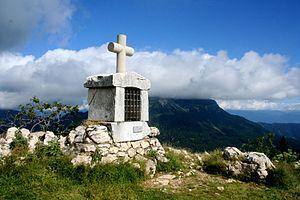
Le Charmant Som est un sommet du département français de l'Isère culminant à 1 867 mètres d'altitude dans le massif de la Chartreuse, dans les Alpes. Il est constitué de calcaires mais possède un relief moins marqué que les sommets environnants, ce qui lui vaut d'être couvert de prairies d'alpage à l'origine de son nom. Celles-ci sont occupées et entretenues par des bergers depuis le Moyen Âge. Elles sont accessibles par une route construite durant l'entre-deux-guerres depuis le col de Porte jusqu'à 200 mètres sous la cime principale. La route aboutit à deux bâtiments servant désormais à la fois d'auberge, de chalet et de fromagerie ; la vente des produits s'effectue sur place.
Un oratoire est un lieu consacré à la prière ou petit édifice appelant à la prière, pour invoquer la protection divine. Plus précisément, ce terme désigne une pièce particulière consacrée à la prière personnelle ou, comme édifice indépendant, un petit monument voué au culte d'un saint ou d'une sainte représenté par une statuette ou parfois tout simplement par une simple plaque à son image ou une croix.
Le massif de la Chartreuse est un massif montagneux des Préalpes, à la limite des départements français de l'Isère et dans une moindre mesure de la Savoie. Il culmine à 2 082 mètres d'altitude à Chamechaude. Il est constitué essentiellement de calcaires disposés en successions d'anticlinaux et de synclinaux formant de longues lignes de crêtes orientées du nord au sud. Les dépressions, au fond desquelles coulent le Guiers et ses affluents, sont séparées par des cols. Le massif, soumis à un climat océanique montagnard, connaît des précipitations relativement importantes mais l'eau est absente de la surface ; elle s'écoule rapidement dans les réseaux karstiques creusés dans le calcaire.